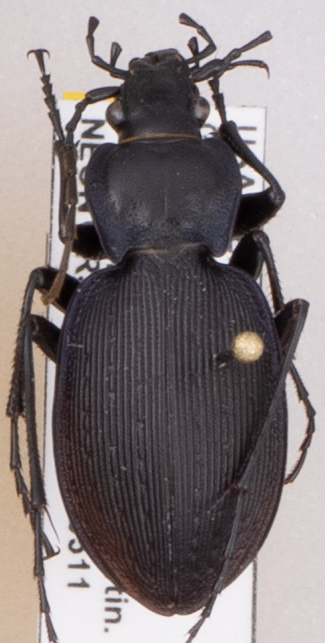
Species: Carabus goryi
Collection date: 2021-05-11
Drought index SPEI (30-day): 0.44
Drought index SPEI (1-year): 0.71
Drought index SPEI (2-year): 2.09